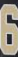
Number: 6